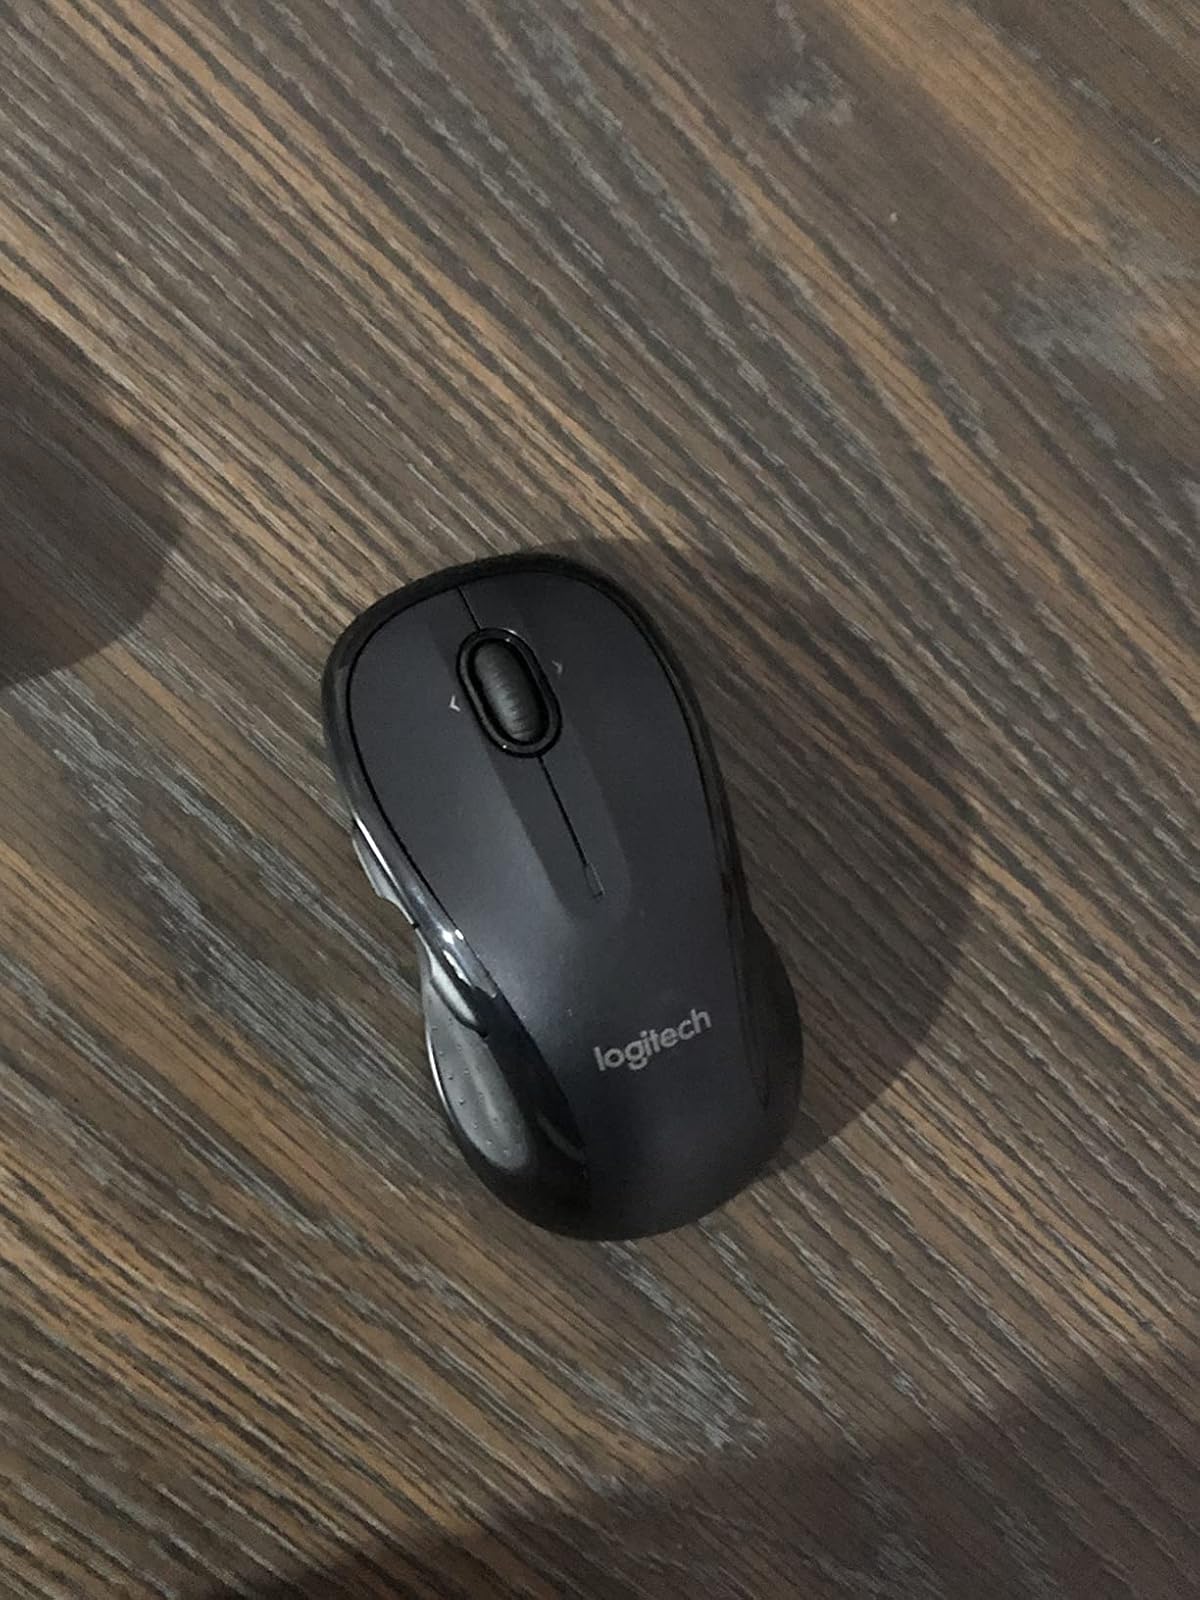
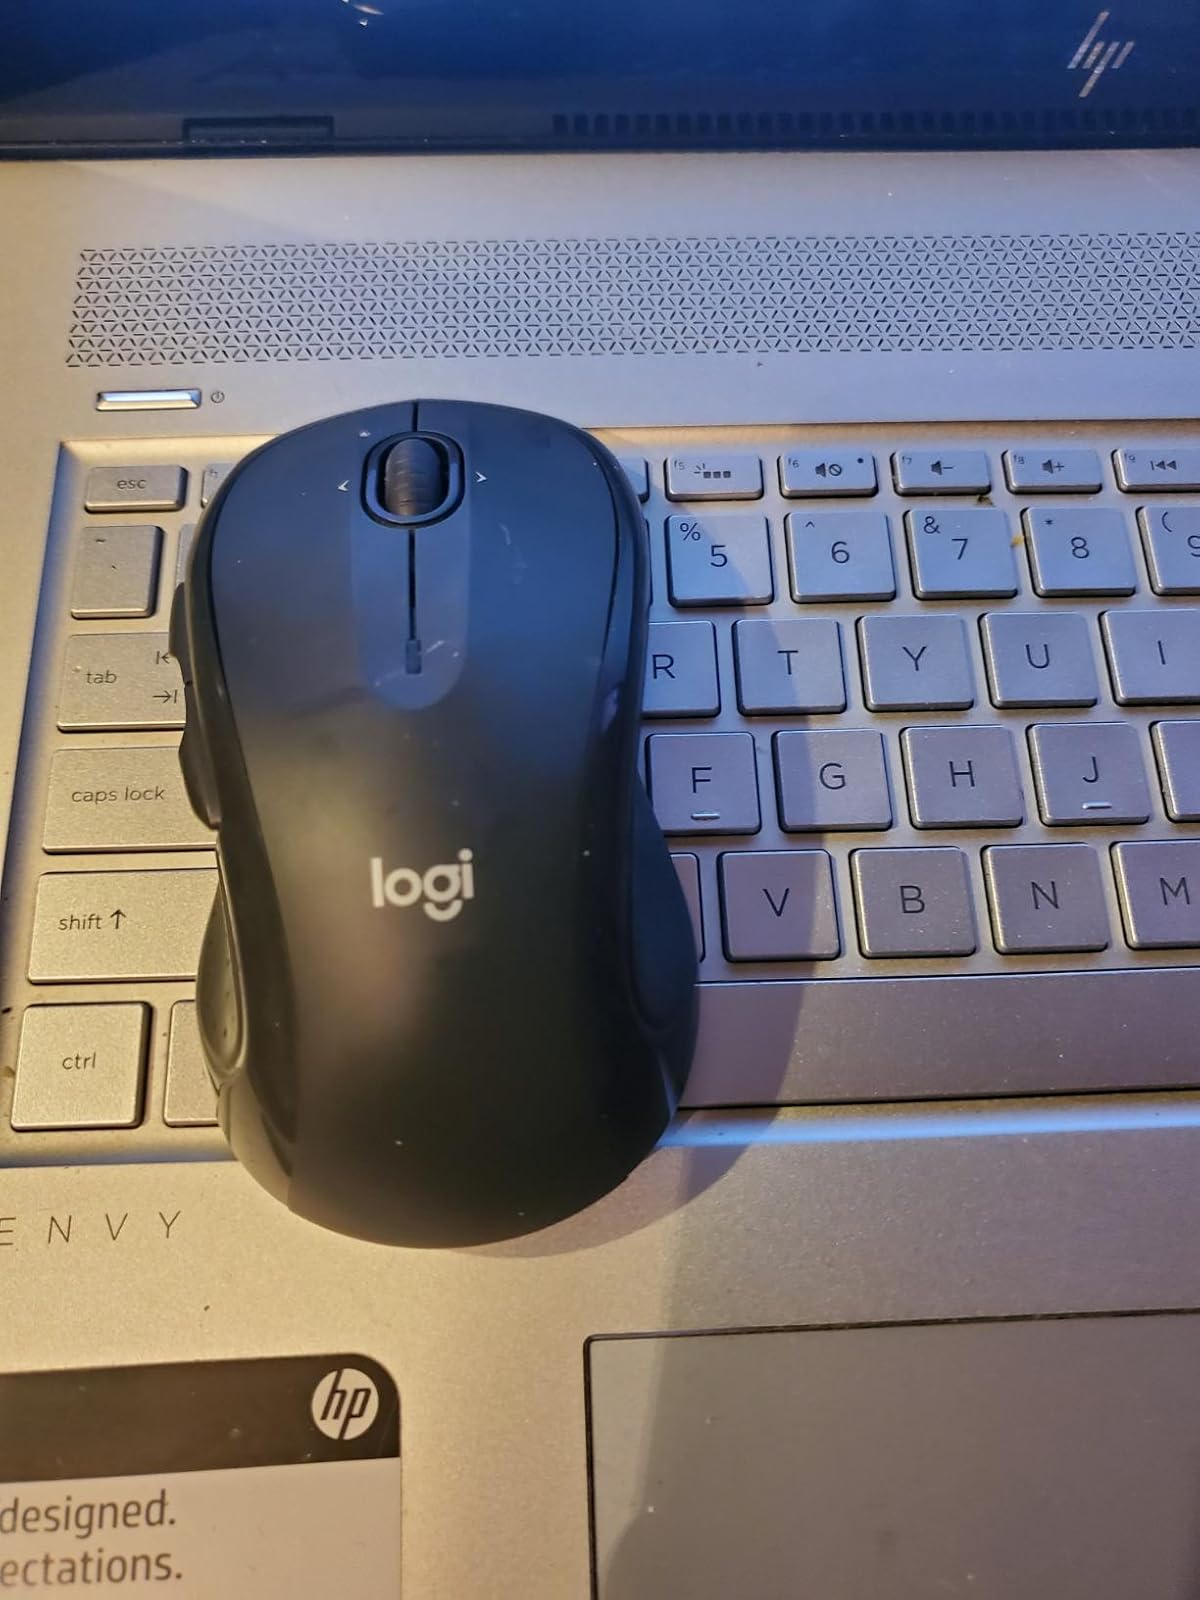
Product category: mouse
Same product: yes